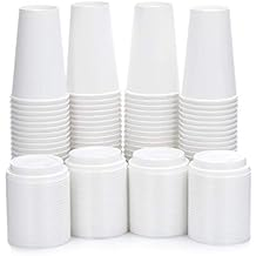
Label: paper